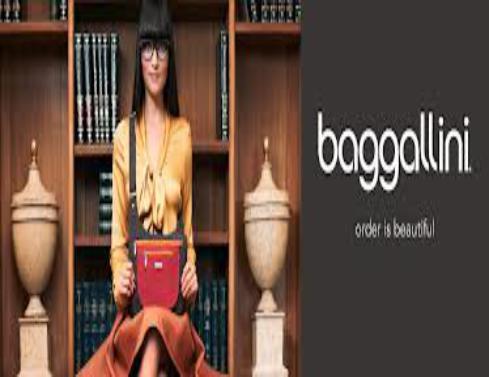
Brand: Baggallini
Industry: Clothes